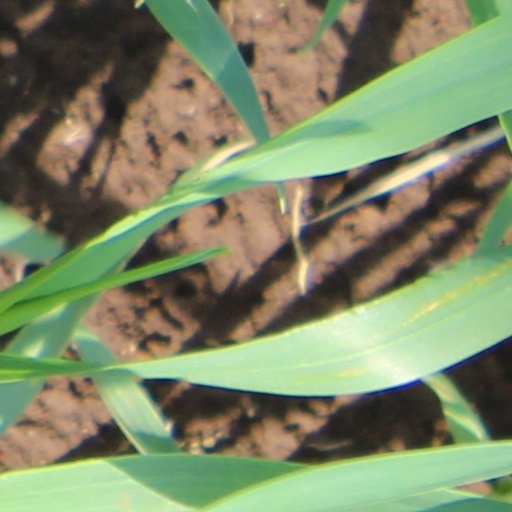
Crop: wheat